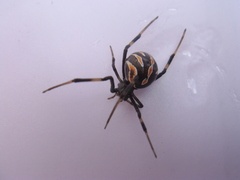
Species: Lactrodectus_hesperus